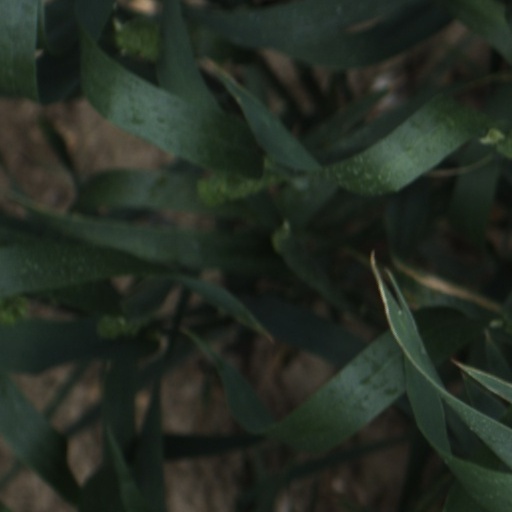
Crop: wheat